Vedaranyeswarar Temple

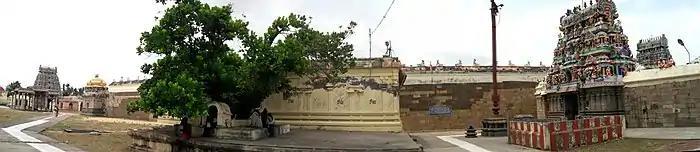
Panoramic view of the temple

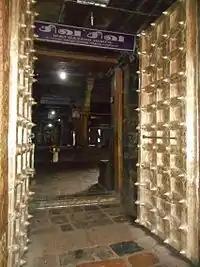

The Thyagarajar Temple at Tiruvarur is famous for the "ajapa thanam" (dance without chanting). According to legend, a Chola king named Mucukunta obtained a boon from Indra(a celestial deity) and wished to receive an image of Thyagaraja Swamy(presiding deity, Shiva in the temple) reposing on the chest of reclining Vishnu. Indra tried to misguide the king and had six other images made, but the king chose the right image at Tiruvarur. The other six images were installed in Thirukkuvalai, Nagapattinam, Tirukarayil, Tirukolili, Thirukkuvalai and Tirumaraikadu. All the seven places are villages situated in the river Kaveri delta. All seven Thyagaraja images are said to dance when taken in procession(it is the bearers of the processional deity who actually dance). The temples with dance styles are regarded as "Saptha Vidangam"(seven dance moves). and the related temples are as under: